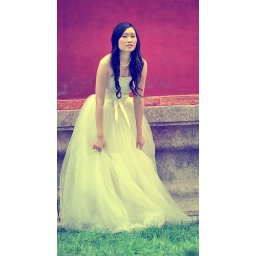
Chinese girl in wedding dress